Bulk vending

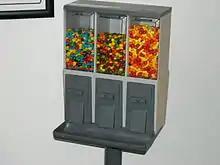
The Vendstar 3000, a triple machine

The best choice of machine type largely depends on location. A gimmicky machine, such as one that has flashing lights following a gumball down a spiral, is better suited to shopping malls and other locations with many new customers visiting who are unfamiliar with the machine (and thus have not become jaded about it). For most locations, a simple single- or double-head stand is sufficient. In some high-traffic locations, a four selection machine is the best but can cause product to go stale in a location with fewer sales.